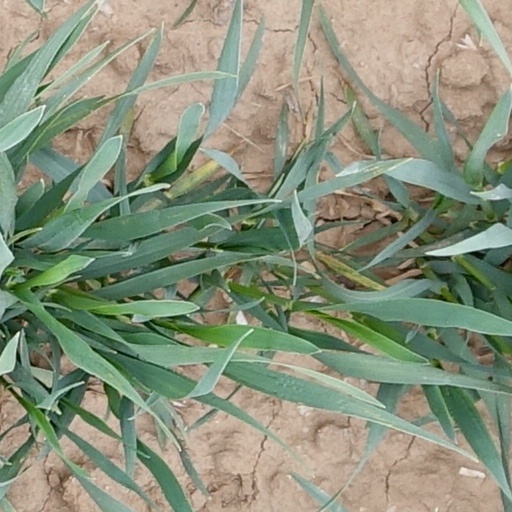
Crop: wheat